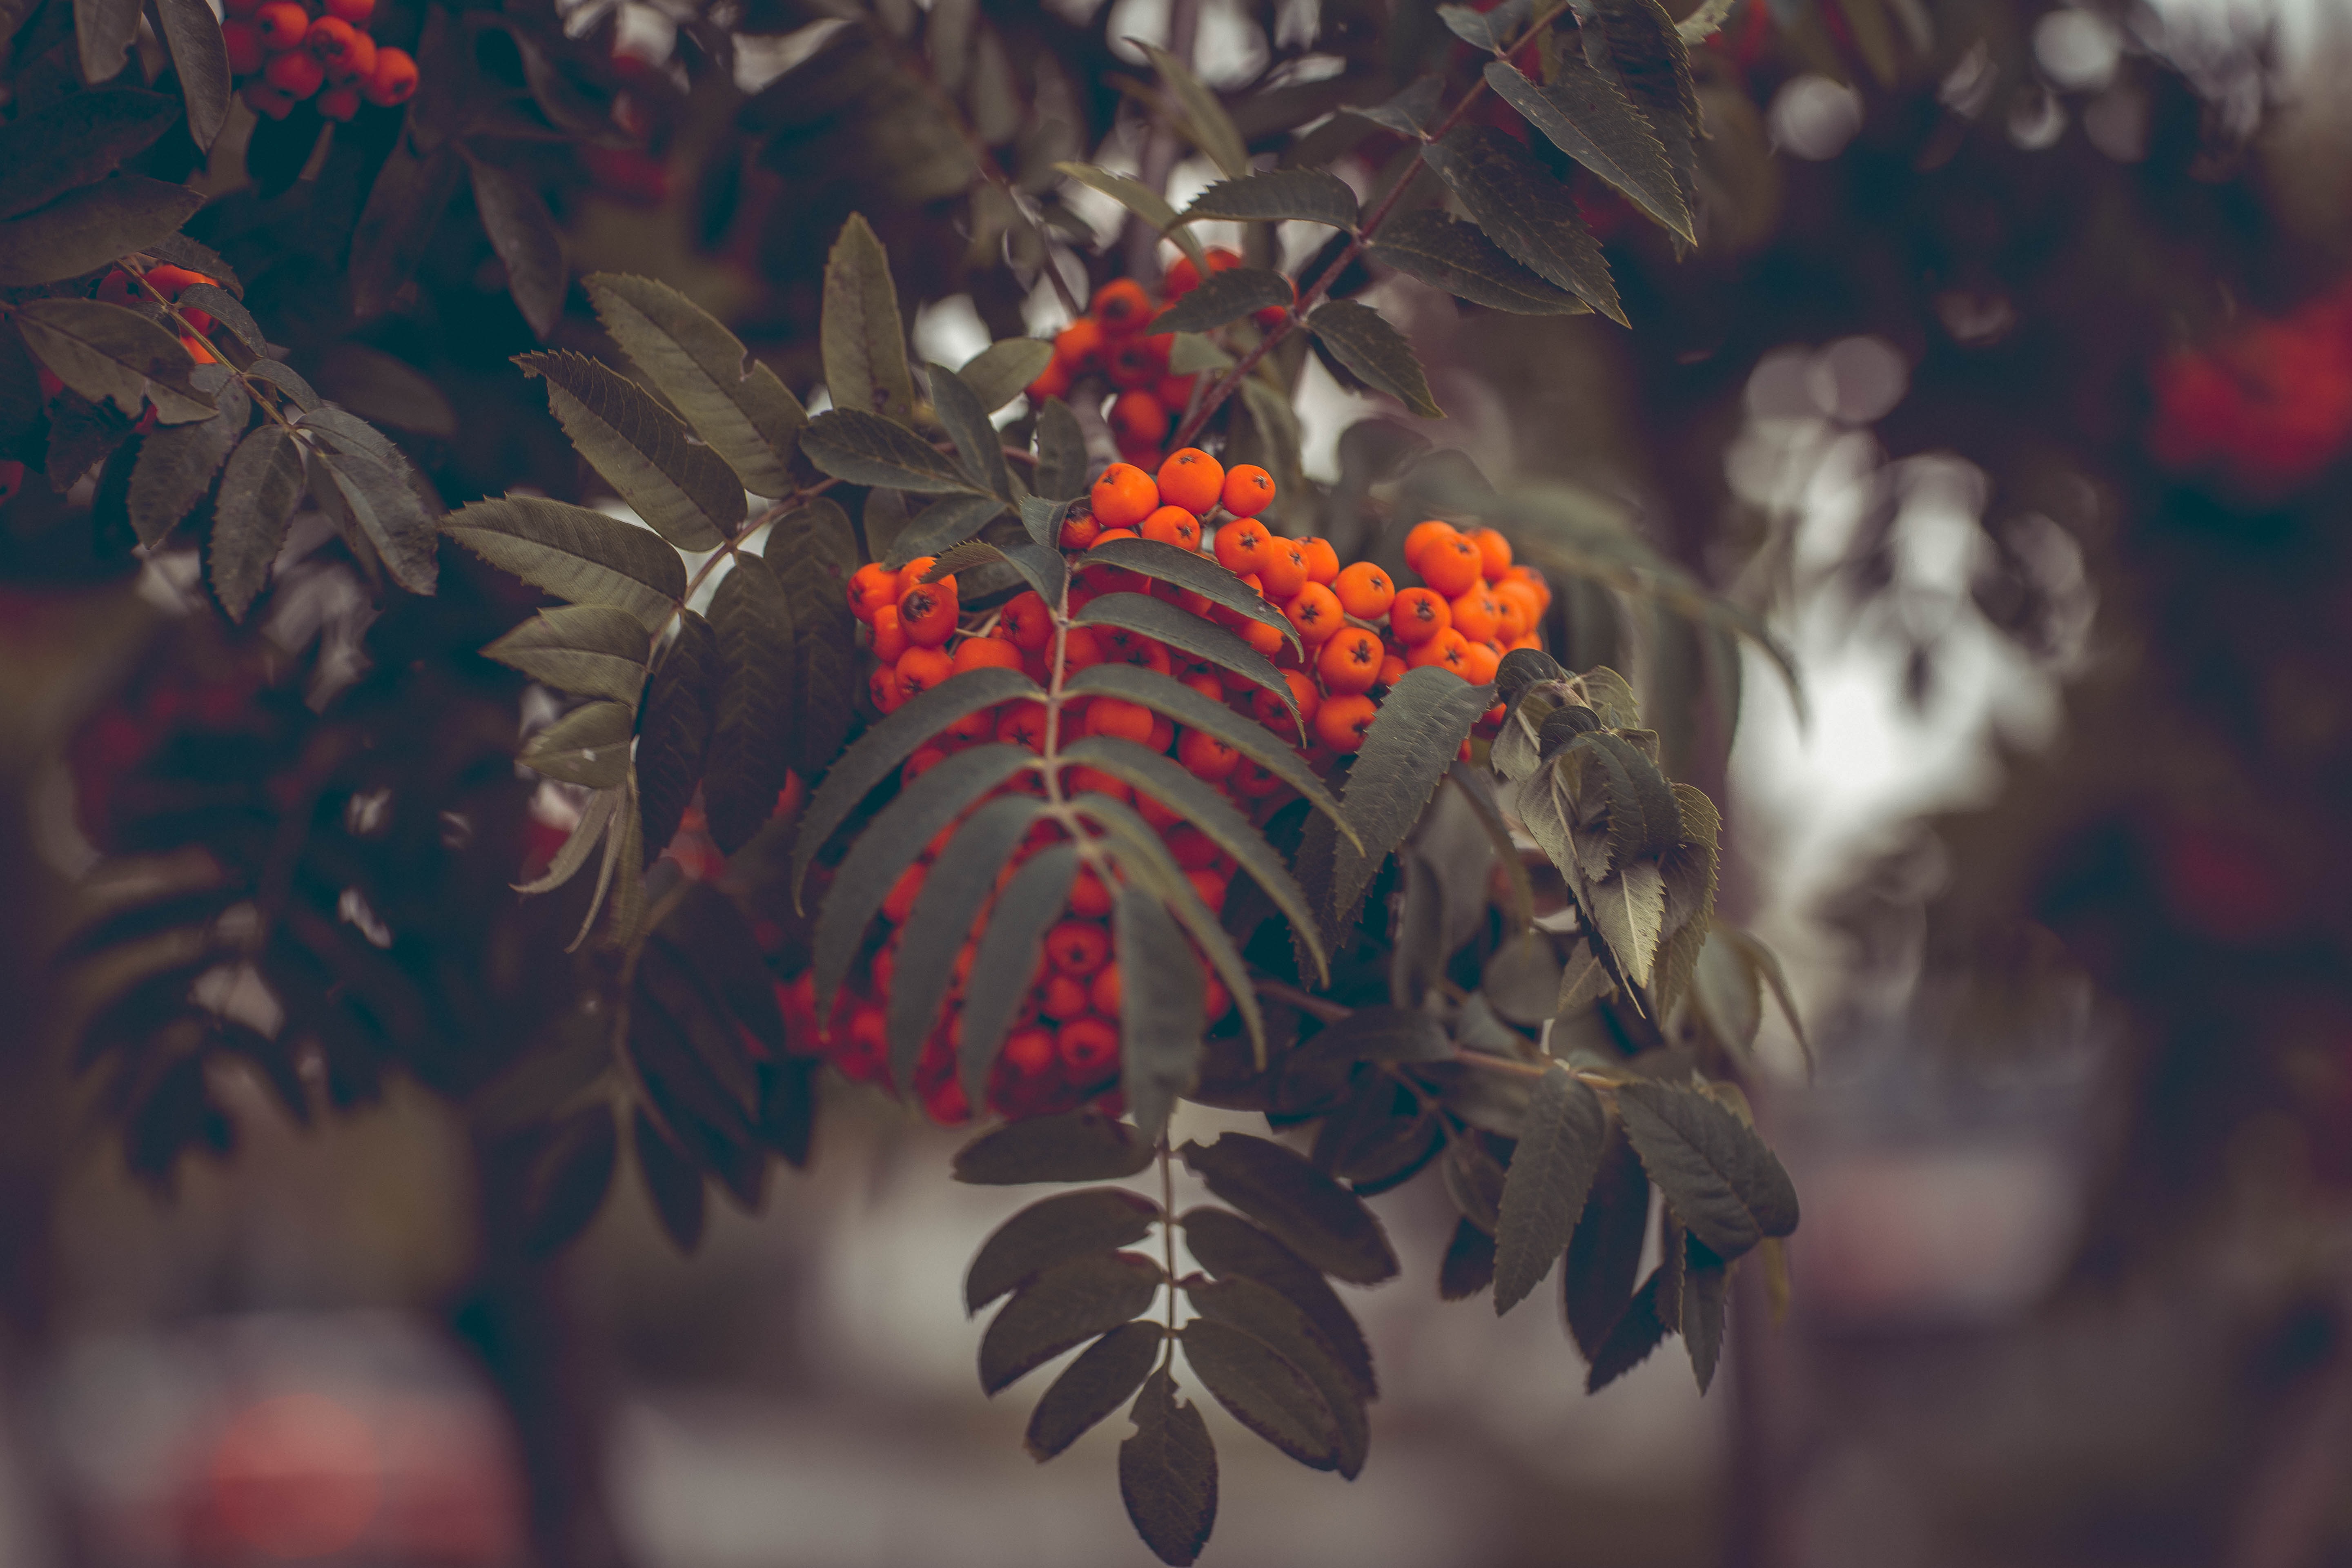
flower, bush, red, color, ash, aesthetic, leaves, art, berries, mountain ash, rowanberries, orang